Far Eastern University

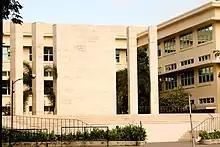
The FEU Grandstand

The nine-story building stands on the site of the former FEU Hospital. Upon the transfer of FEU-NRMF to Fairview, Quezon City, the structure was demolished to give way for the construction of a new building, completed in 2005. The building was designed by Arch. Pablo Antonio, Jr. as the Technology Building before being renamed as the Engineering Building in 2019. It houses the FEU Tech Innovation Center, a mini auditorium, and the FEU Center for the Arts.